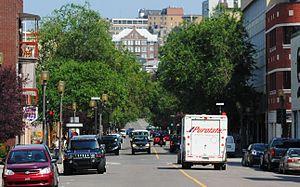
Chicoutimi est l'un des trois arrondissements urbains de la ville de Saguenay, au Québec. Produit des réorganisations municipales québécoises de 2002, il englobe le territoire des anciennes villes de Chicoutimi et de Laterrière et une partie de l'ancienne municipalité de Canton-Tremblay. Parallèlement, le nom fait aussi référence à un secteur de l'arrondissement dont le territoire est coextensif avec celui de l'ancienne ville.
Le Centre-ville de Chicoutimi est le quartier économique historique et le siège d’une grande partie des institutions publiques de l'arrondissement Chicoutimi à Saguenay, au Québec. Il se situe approximativement entre la rivière Saguenay et le boulevard de l’Université et est délimité par le boulevard Saint-Paul à l’ouest et la rue Bégin, la rue Jacques-Cartier et la rue Racine à l’est.